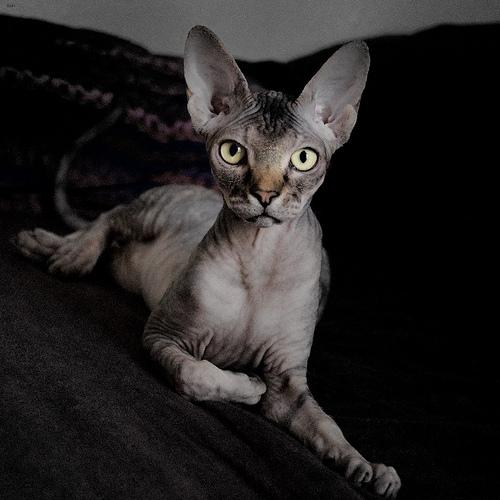
Breed: Sphynx